Threave Castle

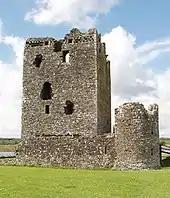
South side of the tower house and artillery house

Threave Castle comprises a 14th-century keep or tower house, and an outer wall that includes the 15th-century artillery house. It is sited on the western edge of the island, which today covers , although in the 15th century it is estimated to have been only a third of this size. The island would have supported subsidiary buildings, such as stores and workshops, as well as the castle. Access was by boat or via a ford or underwater causeway at the south end of the island.